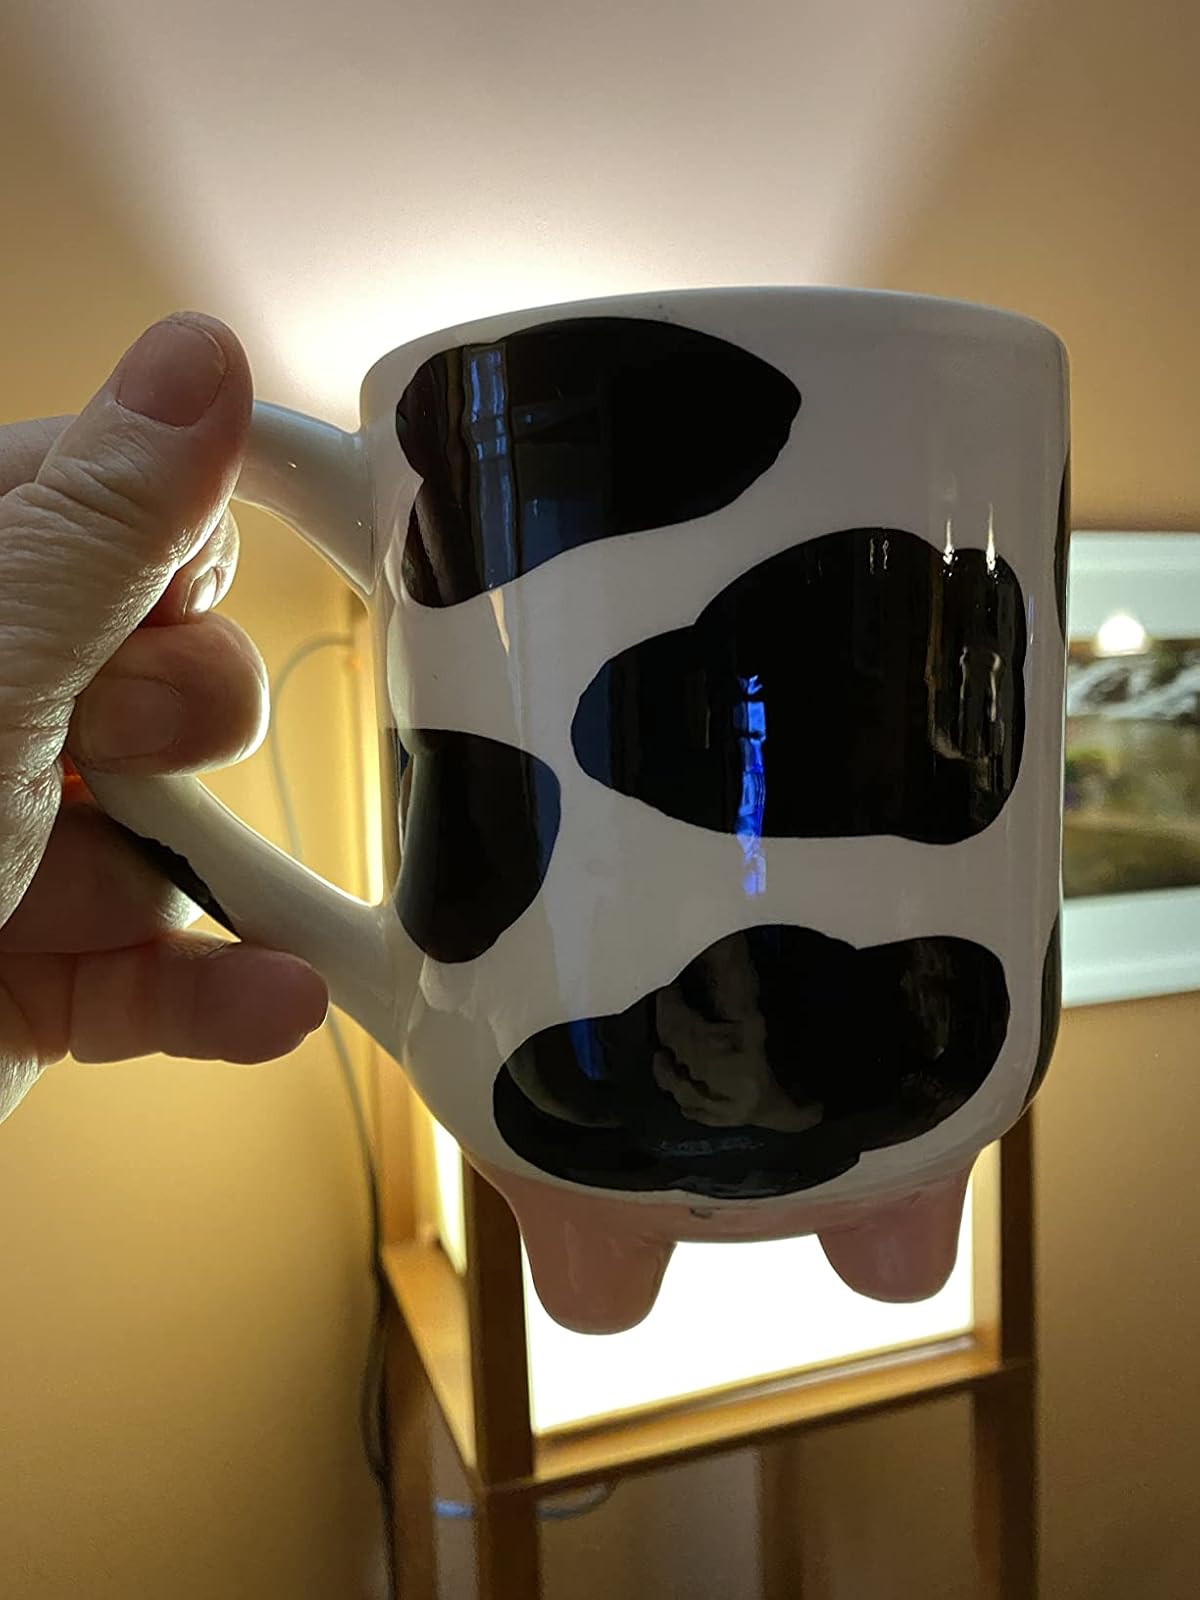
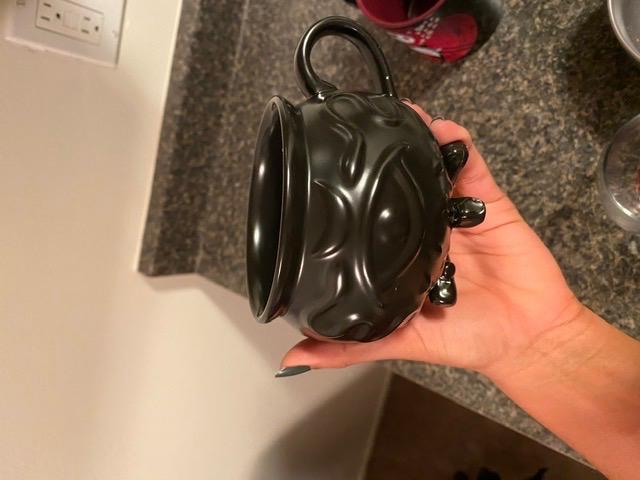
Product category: items_mug
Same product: no